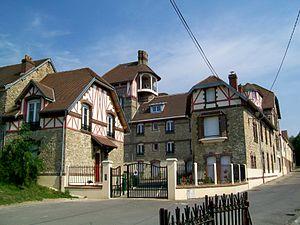
L'entrée de l'ancienne école apostolique, en arrivant au sommet de la butte depuis Saint-Witz. Les premiers deux étages autour de cette cour, hormis le petit pavillon à gauche, sont les éléments les plus anciens du complexe.
La butte de Montmélian est l'une des principales buttes-témoins du département de l'Oise et du nord de l'Île-de-France. Culminant à 203 m au-dessus du niveau de la mer, elle se situe pour l'essentiel dans l'Oise, plus précisément dans une enclave de la commune de Mortefontaine. Cependant son flanc ouest, seul couvert d'habitations, fait partie de la commune de Saint-Witz, située dans le Val-d'Oise, et c'est pour cela que le site est plus couramment associé à ce département. Mais à l'exception de l'ancienne école apostolique et de la chapelle de pèlerinage Notre-Dame de Montmélian, ces habitations sont récentes. Elle constitue traditionnellement la limite entre le Pays de France et le Valois.